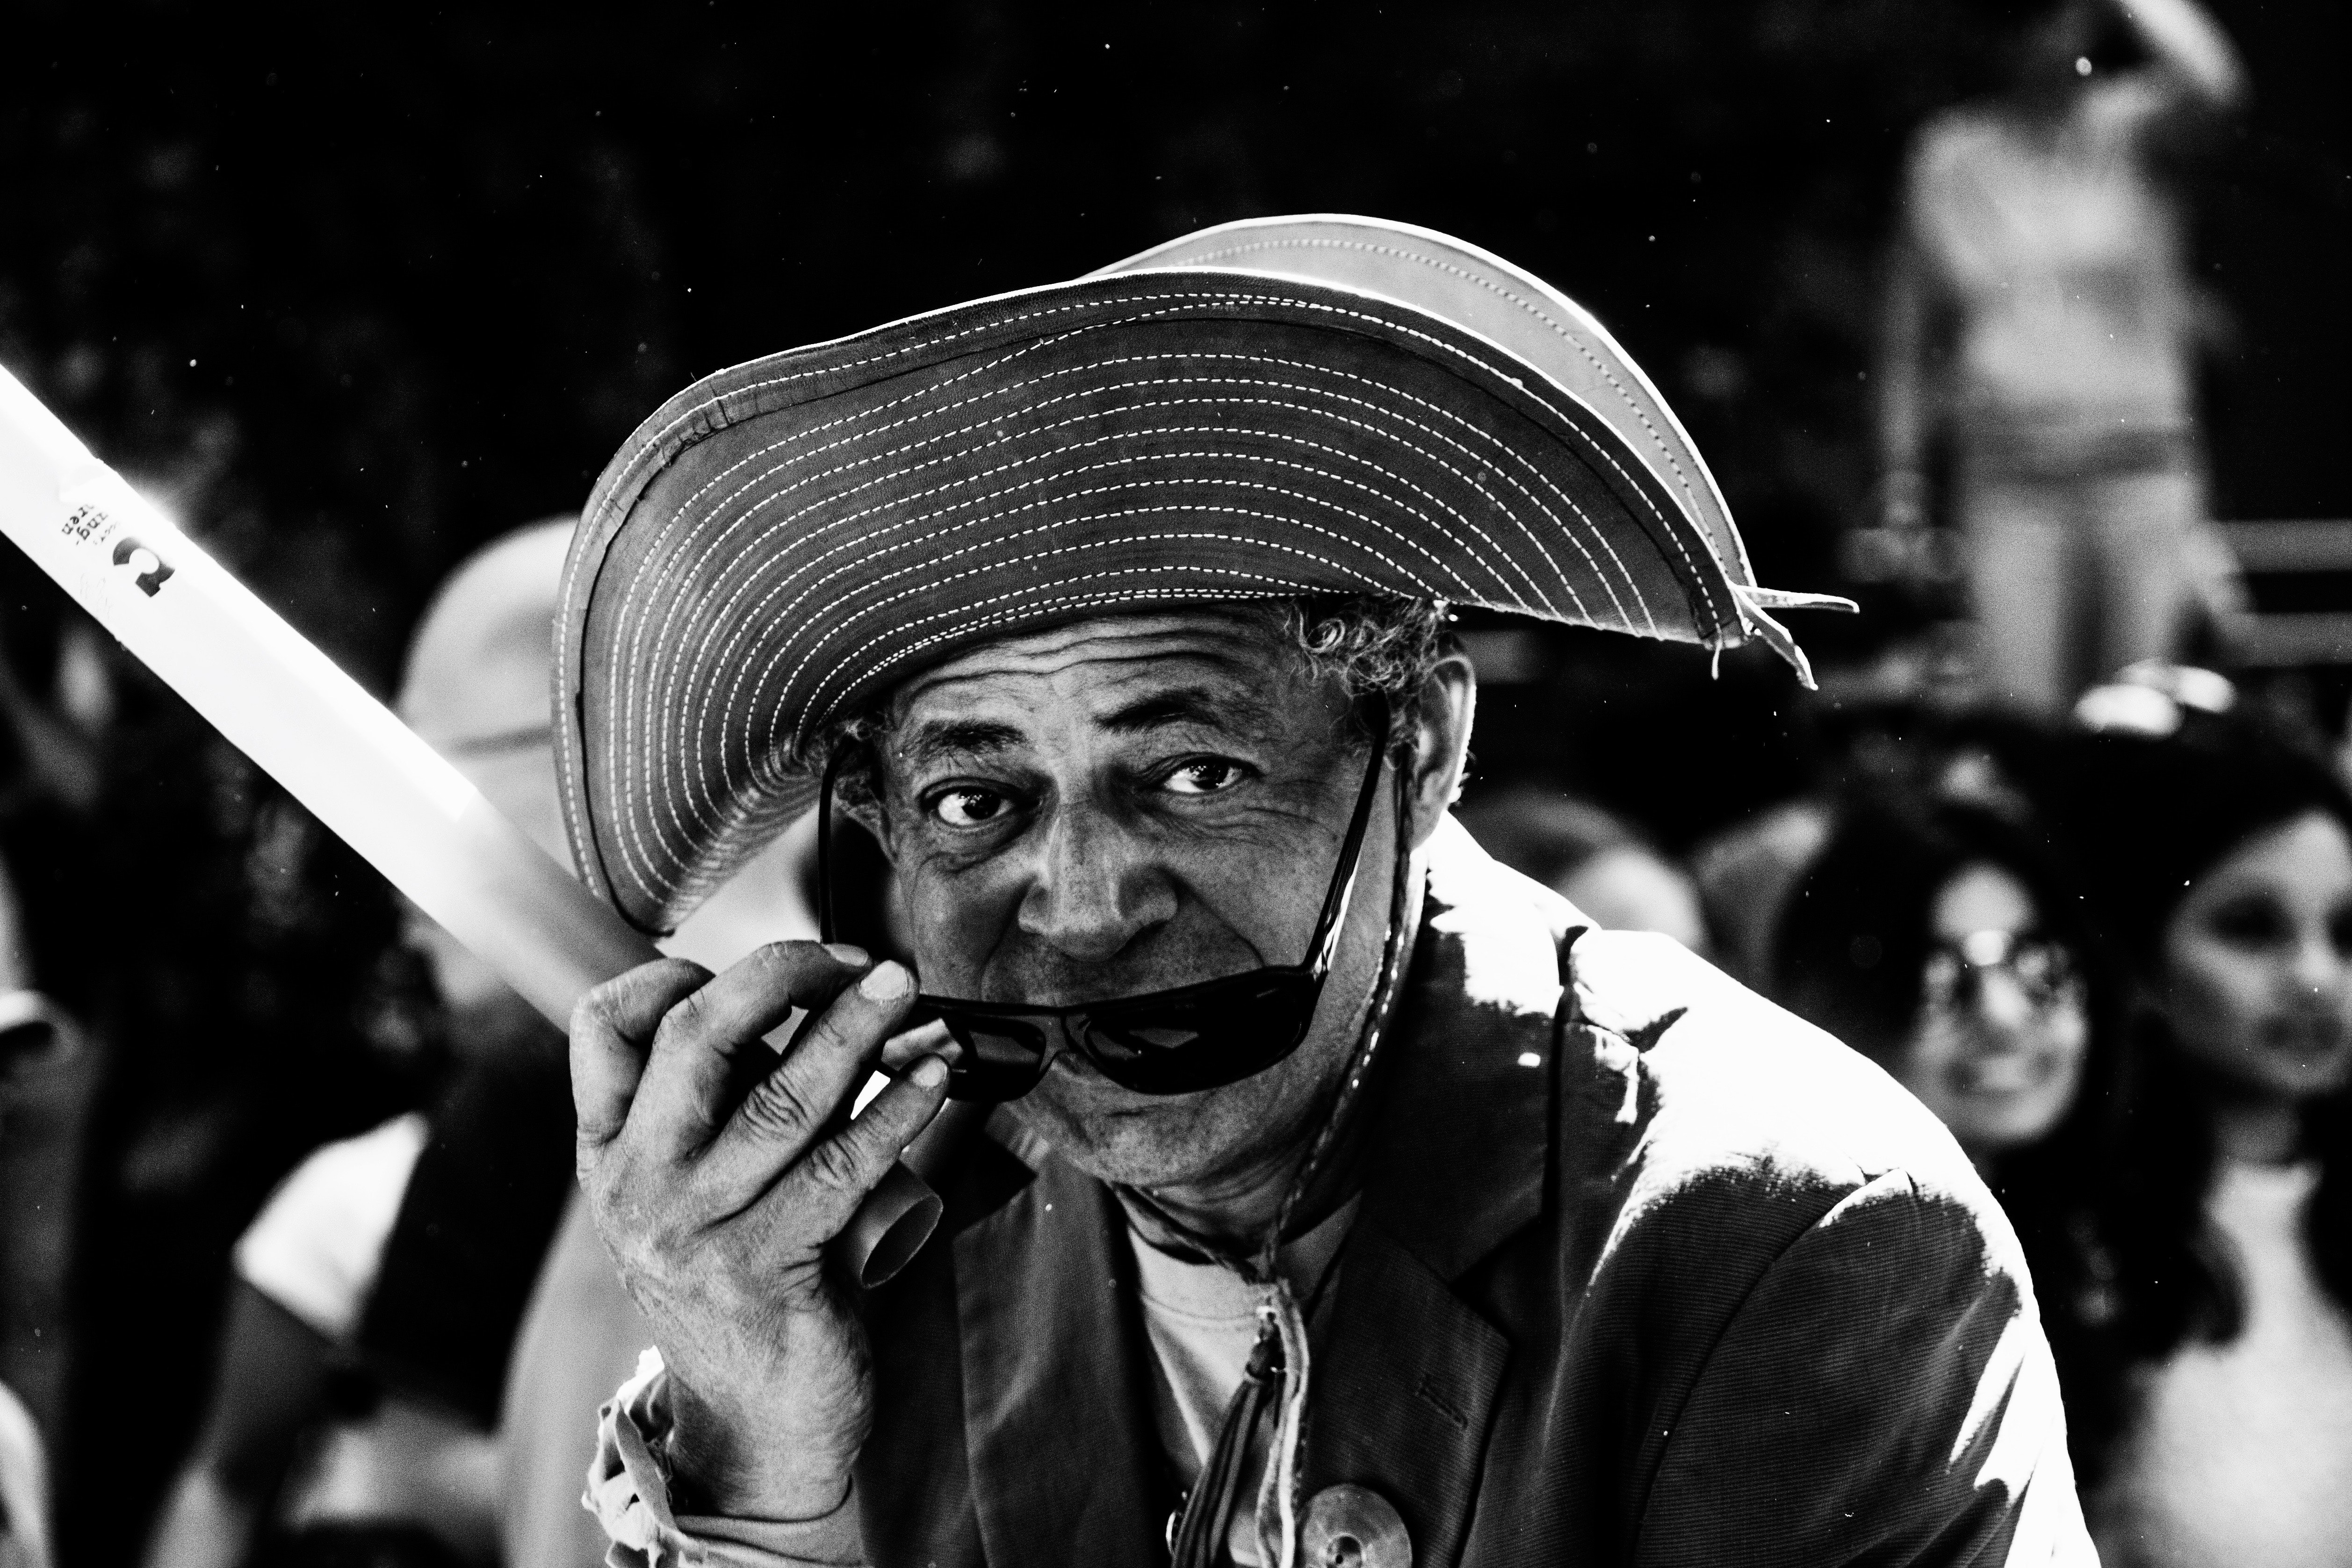
white, black, photograph, people, black and white, monochrome, monochrome photography, human, photography, street, headgear, hat, crowd, moustache, style, fashion accessory, facial hair, beard, road